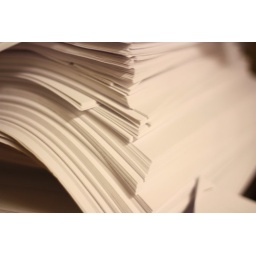
Makes even a photo of that annoyingly huge stack of paper in your office look creamy and gorgeous.